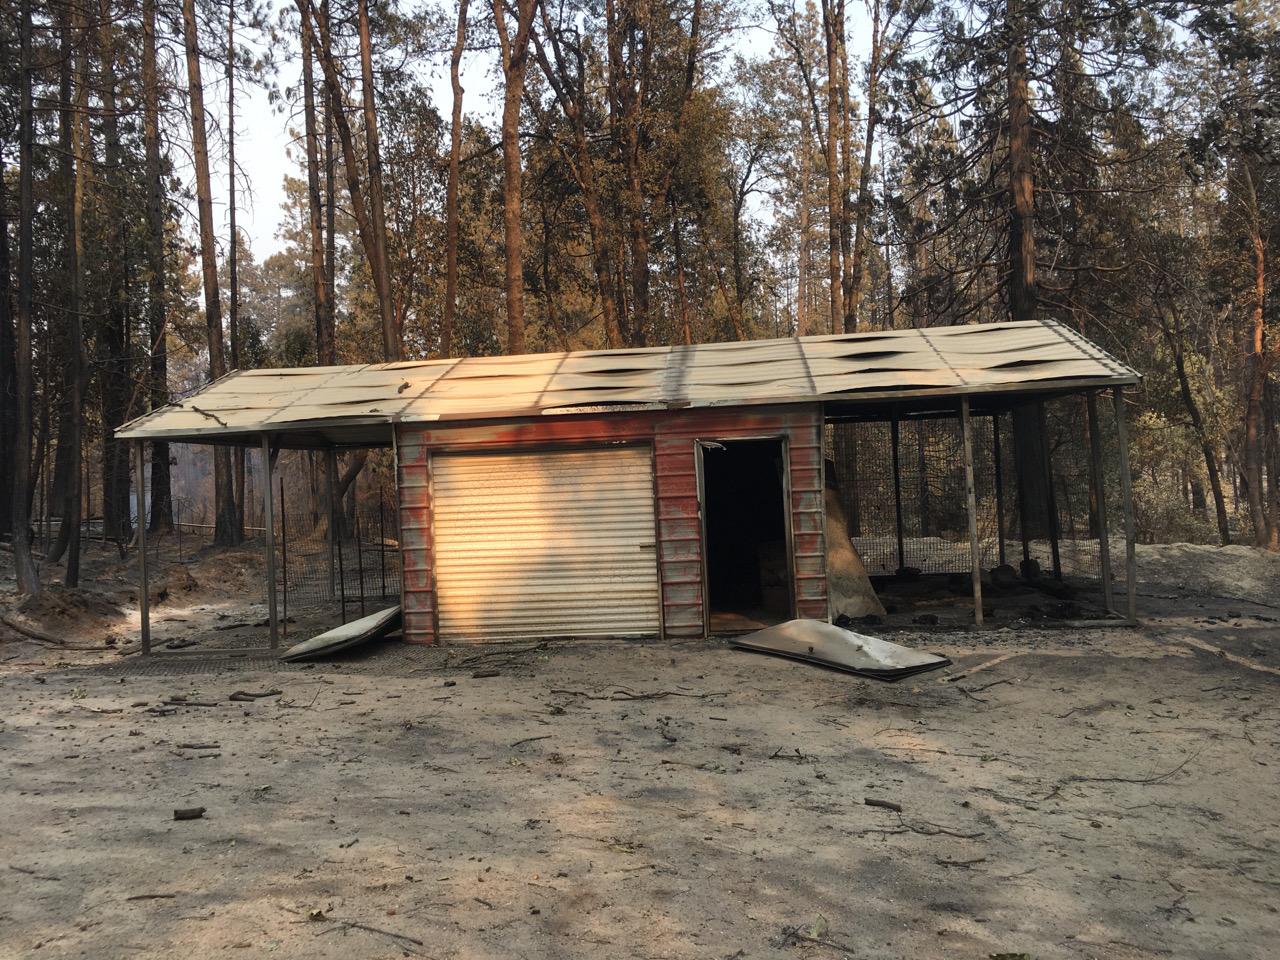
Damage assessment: destroyed